Vizija (band)

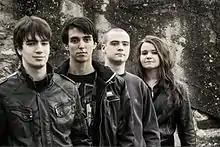
Vizija

Vizija (Cyrillic: Визија; English translation: Vision) is a Macedonian rock band formed in November 2011 in Skopje. The band's first performance was at T'k – tak fest 2012 in Kavadarci, shortly followed by the Taksirat music festival in Skopje. Vizija's first performance outside Macedonia was at Skladiste Fest in Kruscic in 2013. The band has performed at some of the biggest festivals in the Balkans like Exit (Serbia), Gitarijada (Serbia), Demofest (Bosnia and Herzegovina), Taksirat (Macedonia), Lake Fest (Montenegro), Mikser (Serbia), T'k - Tak (Macedonia) and Rock n pop the borders (Bulgaria). The band received excellent reviews from the American radio station WMBR and British music website "Emerging Indie Bands" which, on its list of the 1990s' best new bands from around the world for 2014 placed Vizija in seventh place.